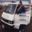
Label: truck